William de Malveisin

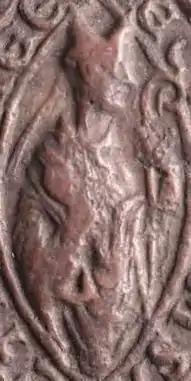

Guillaume or William de Malveisin (also, modern forms "Malvoisin" or "Mauvoisin") was Chancellor of Scotland, Bishop of Glasgow (1199/1200–1202) and then Bishop of St. Andrews (1202–1238).